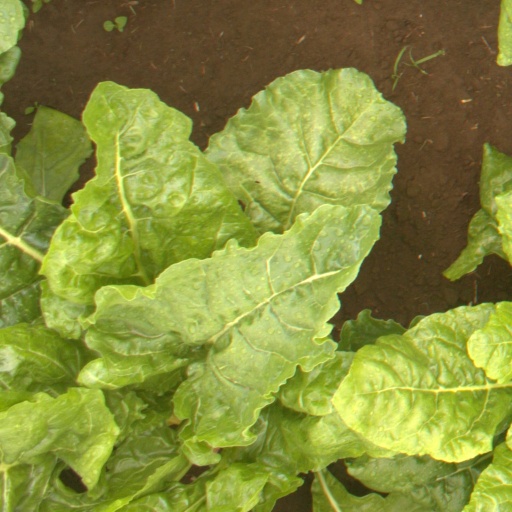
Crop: sugar beet